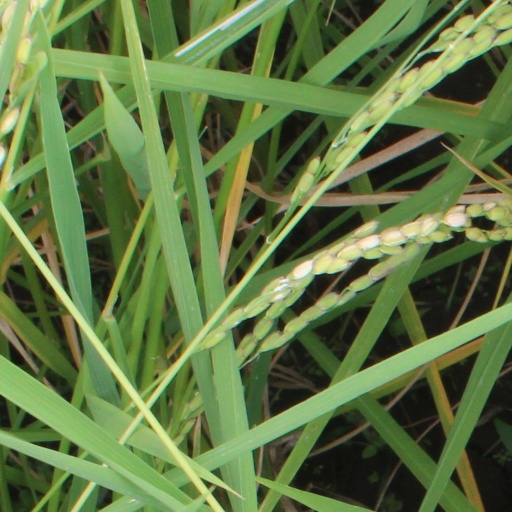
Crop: rice